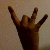
The image shows a hand gesture representing the number 8 in Indian Sign Language.